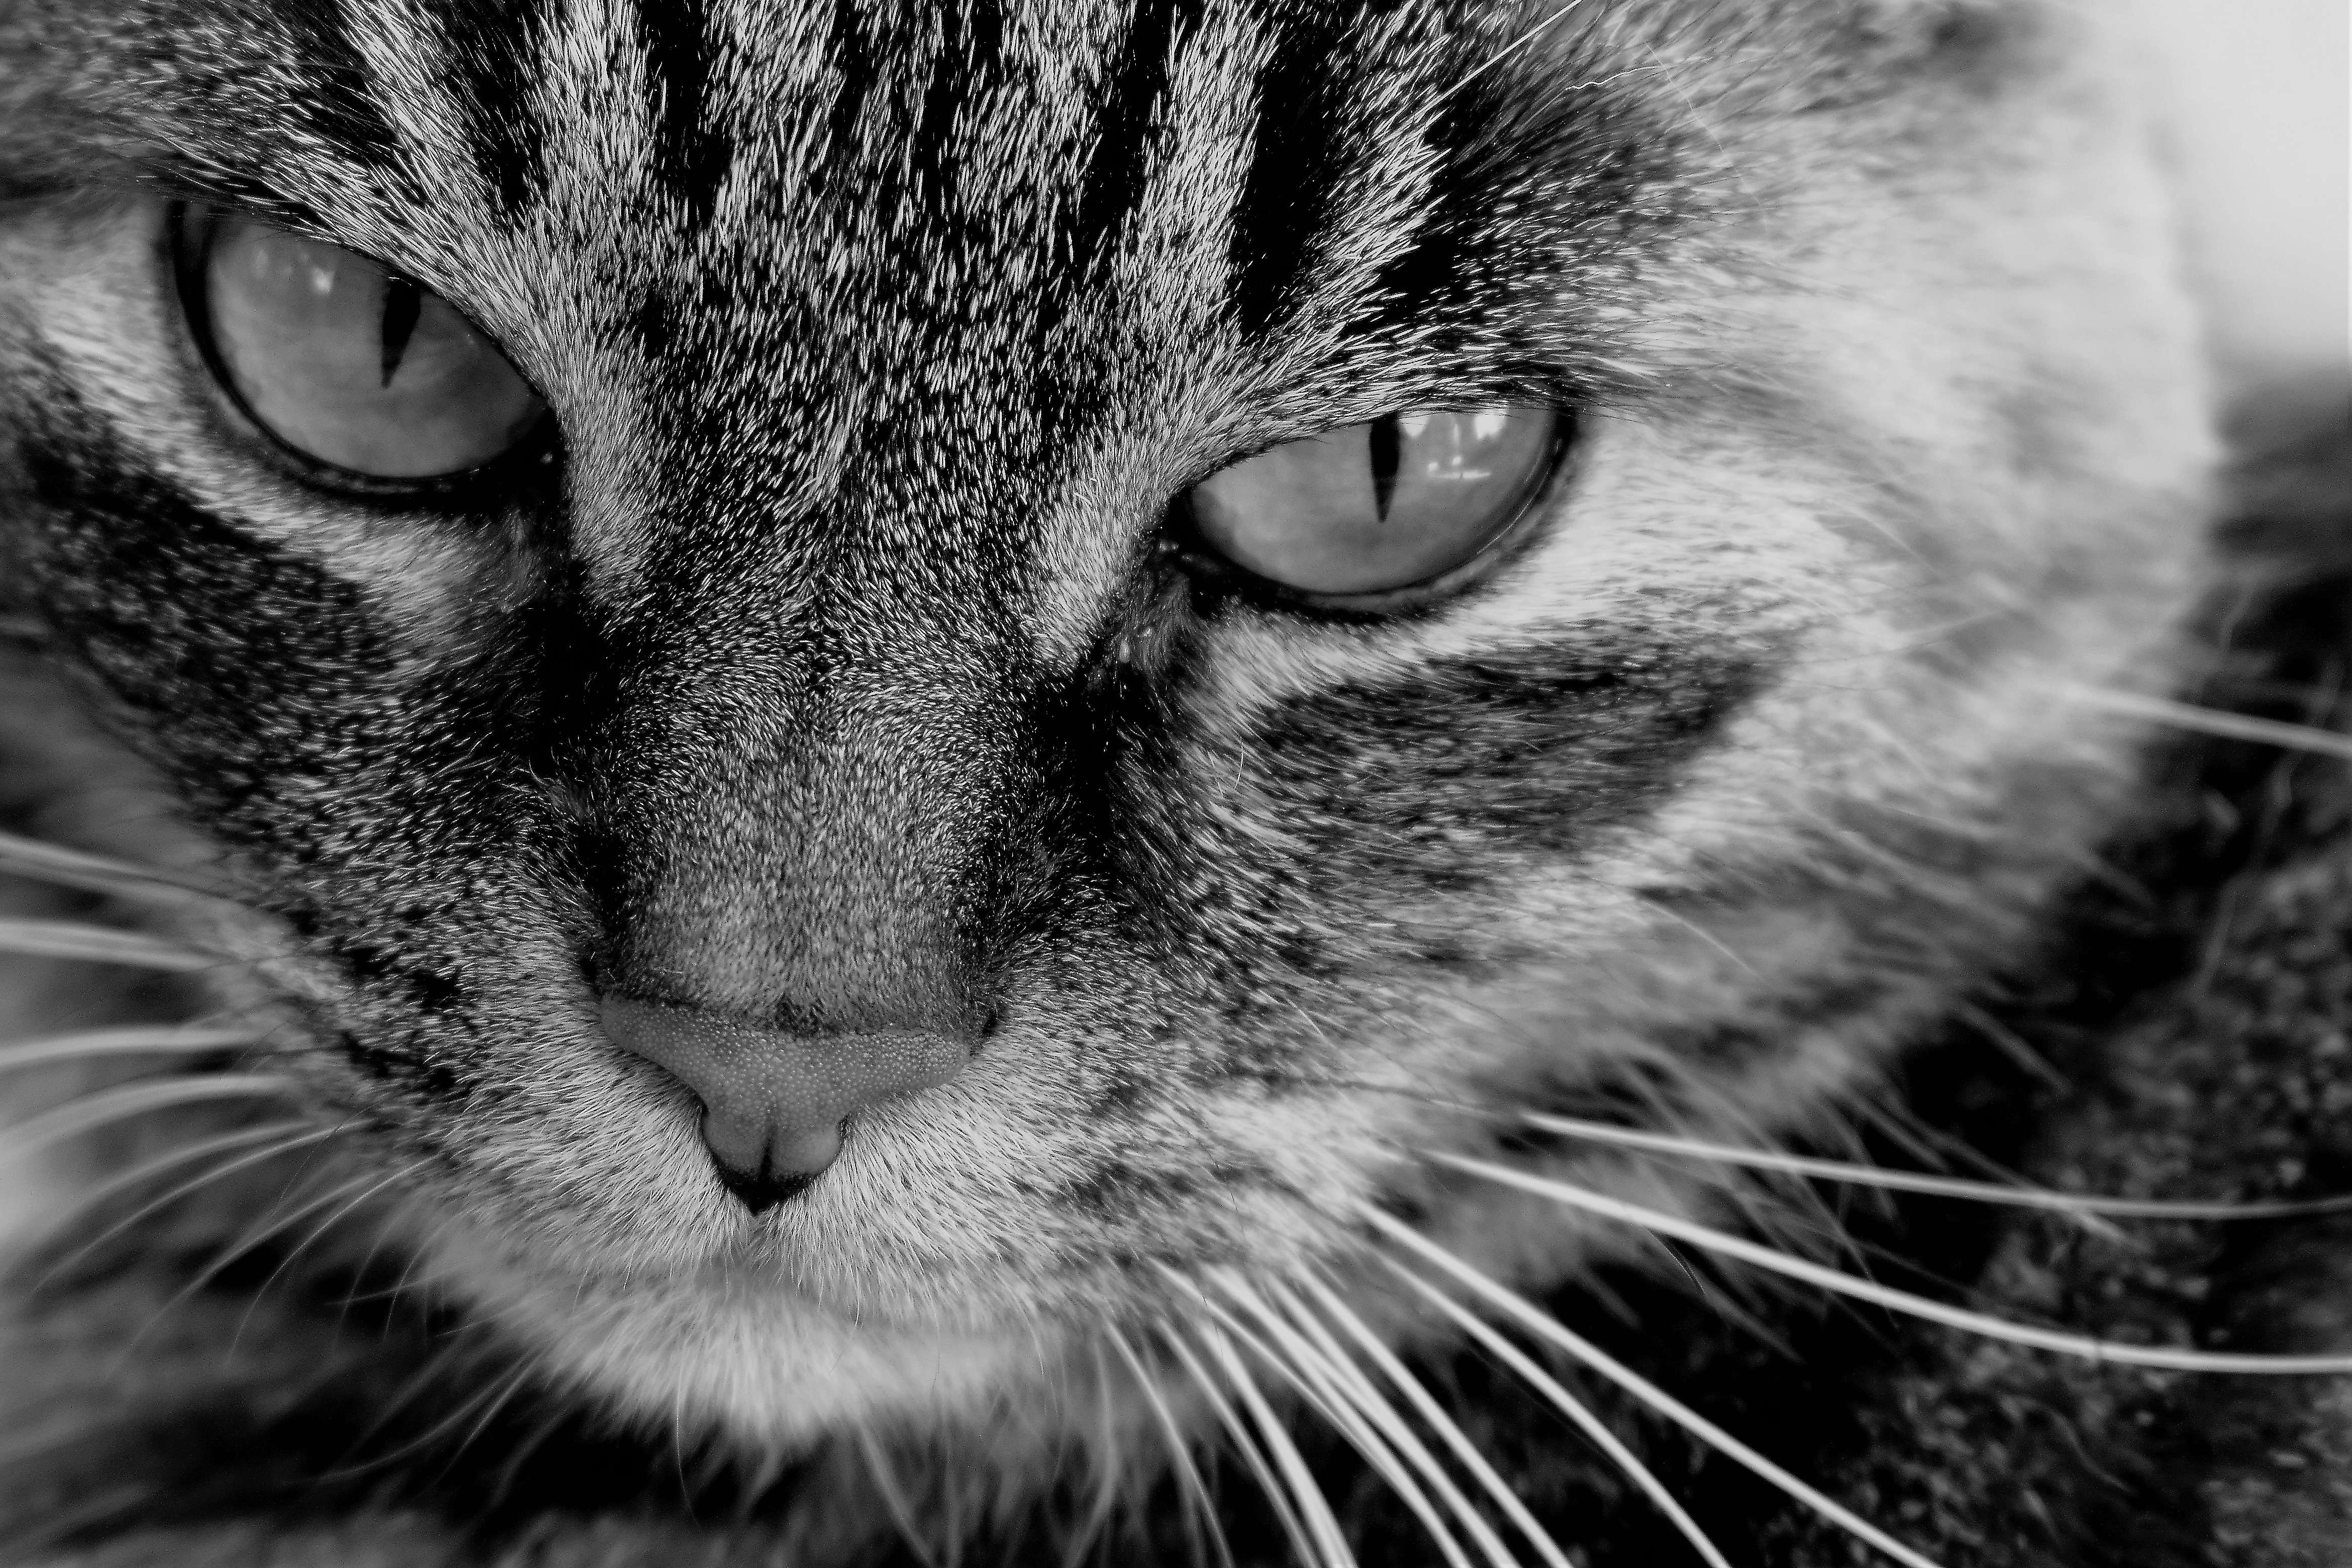
black and white, photography, animal, pet, fur, cat, mammal, monochrome, close, close up, nose, whiskers, snout, tiger, eye, vertebrate, domestic cat, wildlife photography, mackerel, cat face, cat's eyes, tabby cat, european shorthair, monochrome photography, small to medium sized cats, cat like mammal, domestic short haired cat, american shorthair